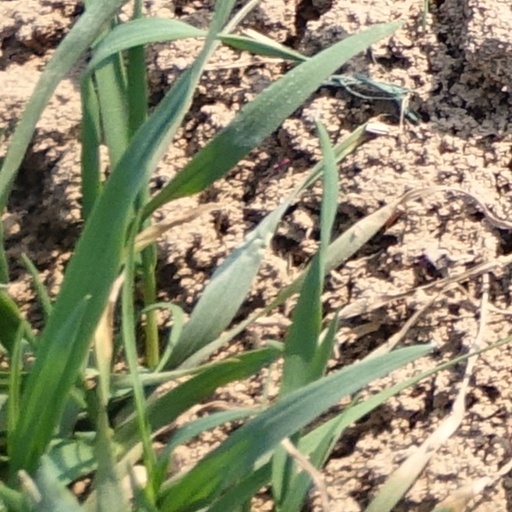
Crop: wheat